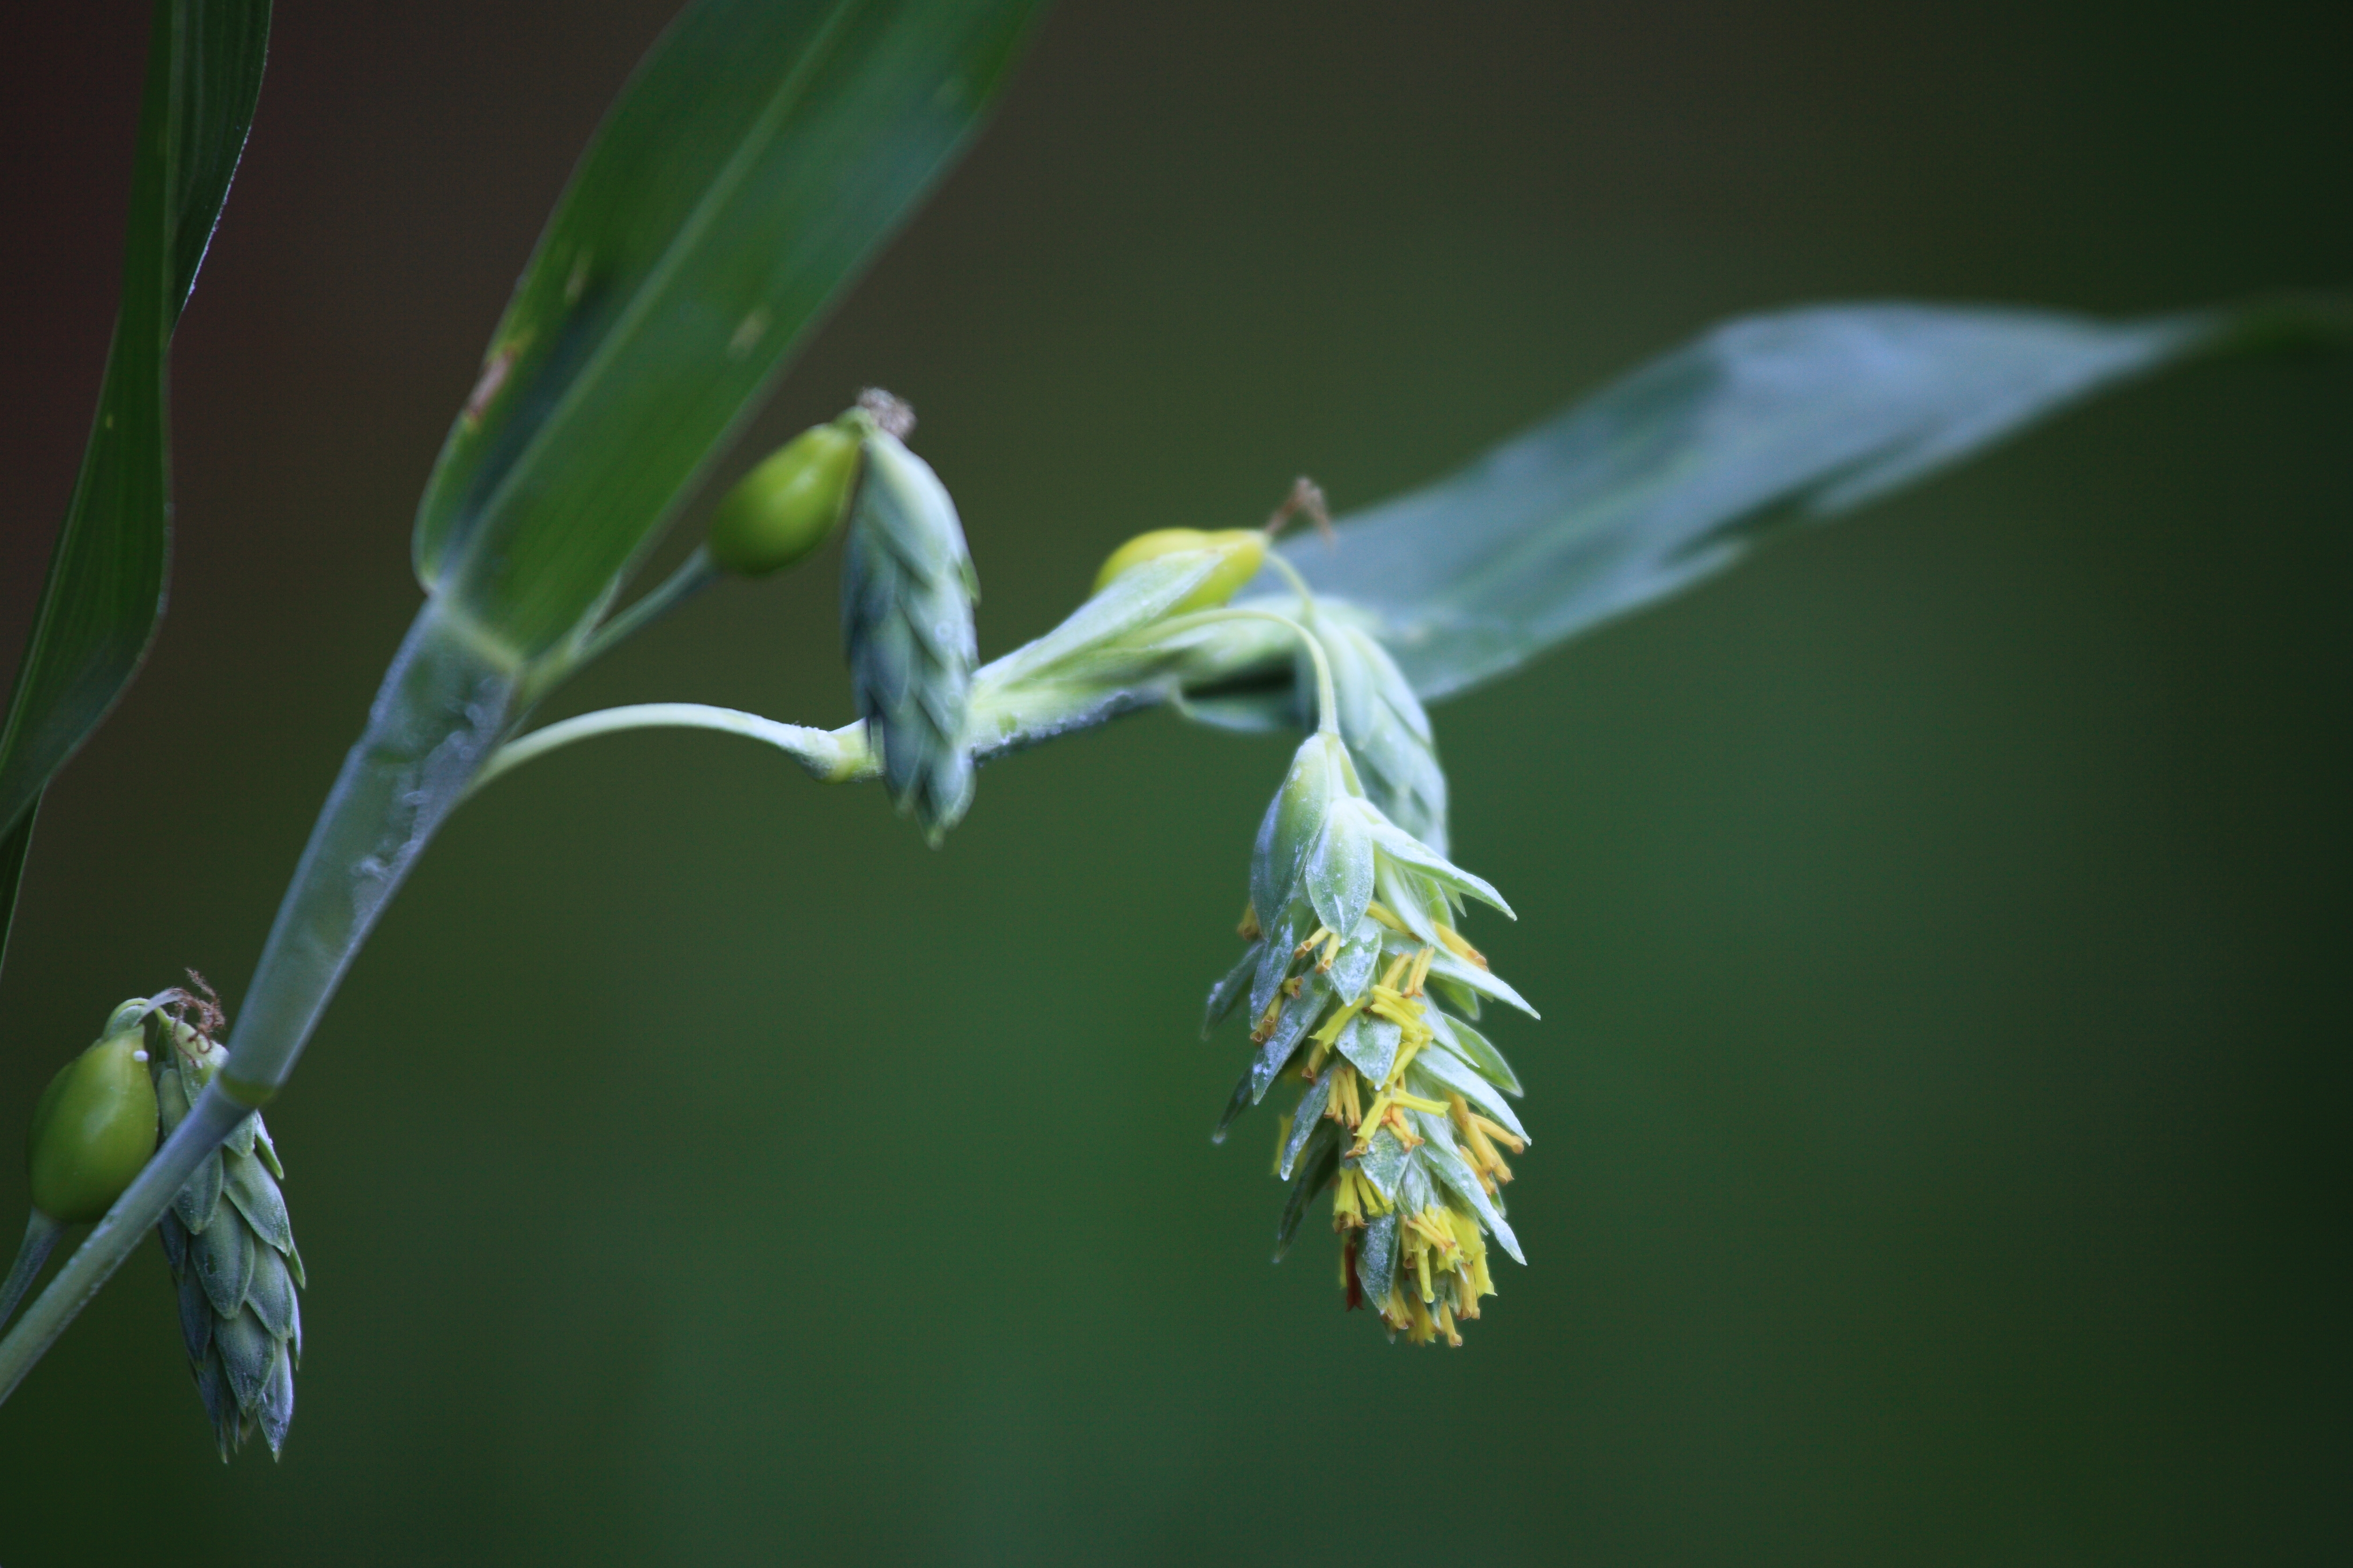
nature, grass, branch, blossom, plant, photography, leaf, flower, green, high, botany, flora, fauna, wildflower, close up, 5d, hires, bud, markii, hi, res, resolution, macro photography, flowering plant, grass family, plant stem, land plant